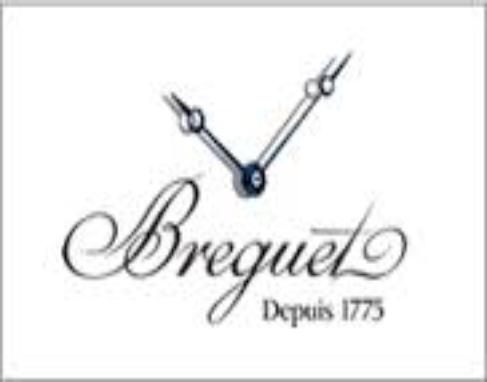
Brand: Breguet
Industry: Electronic